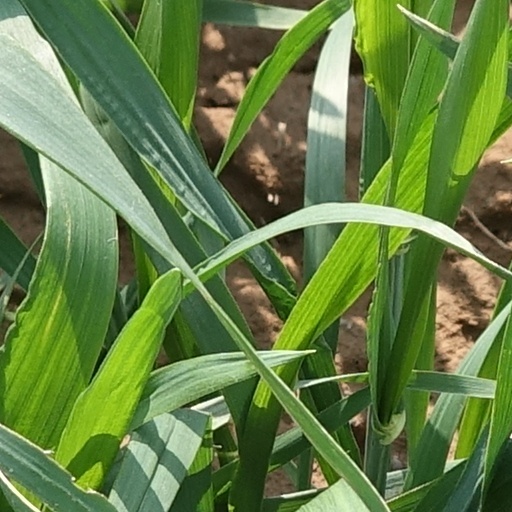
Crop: wheat